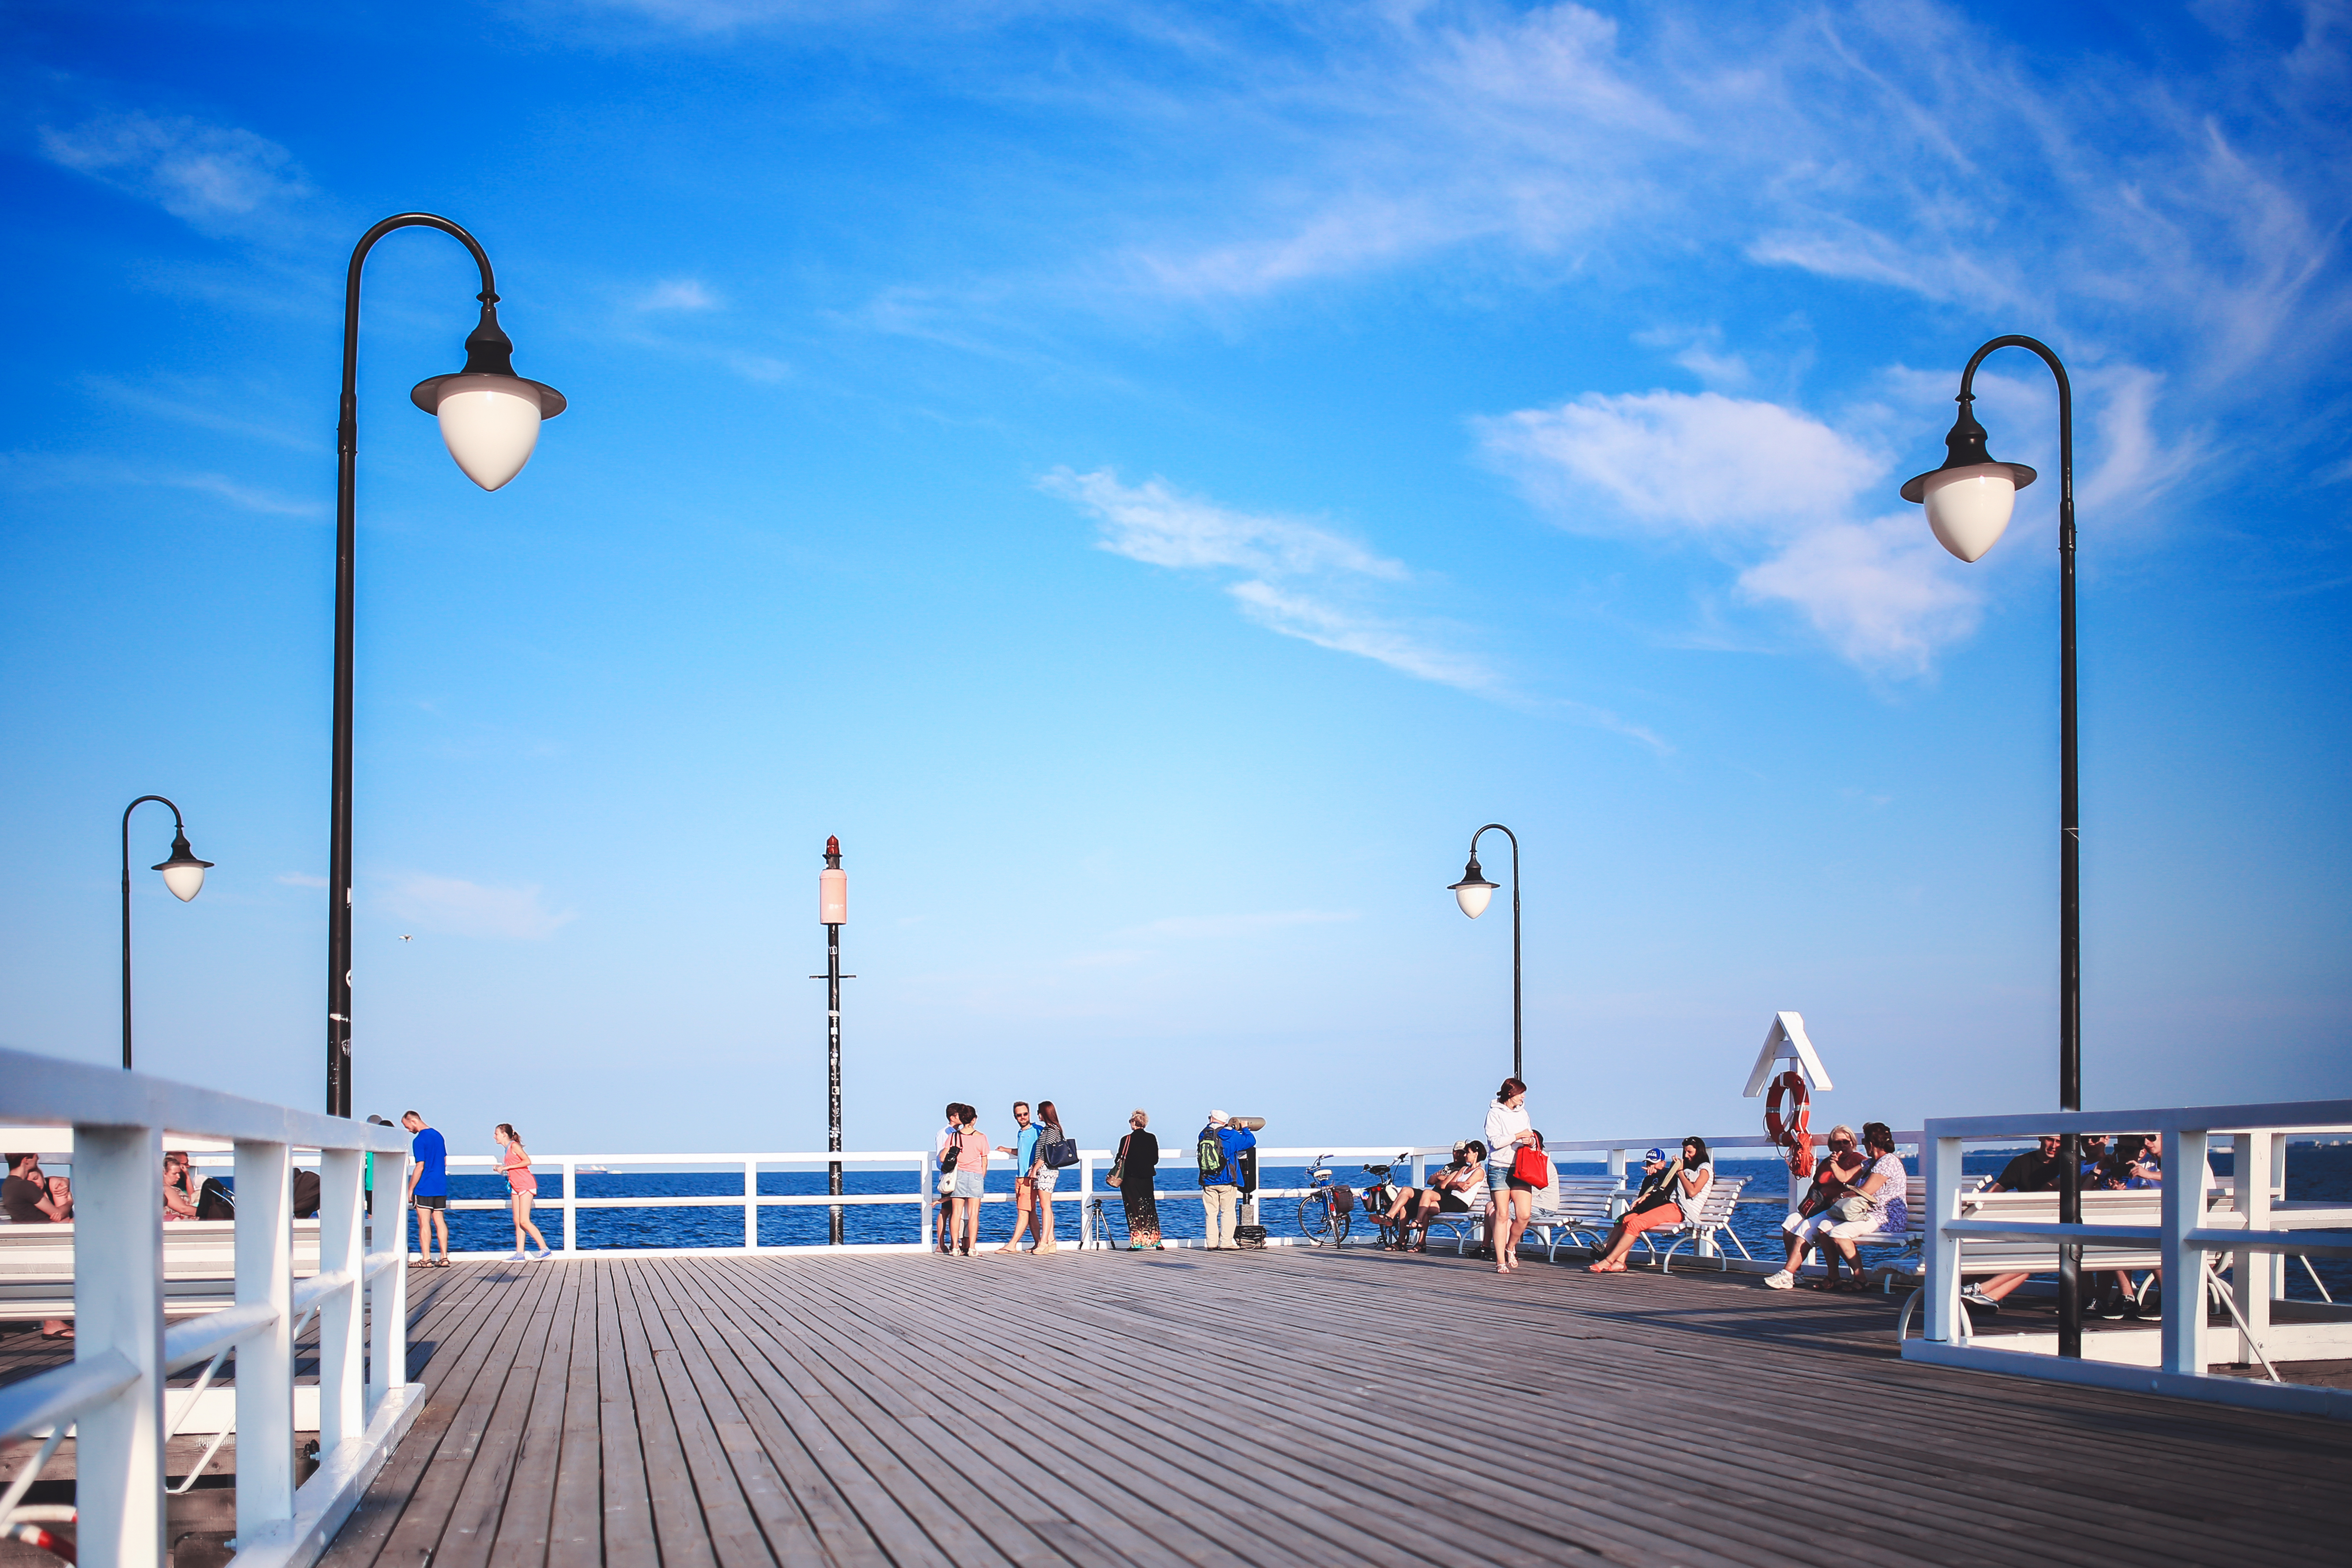
beach, sea, coast, ocean, dock, people, sky, boardwalk, wind, pier, walkway, summer, romantic, blue, street light, lighting, clouds, light fixture, street lights, molo, landing stage